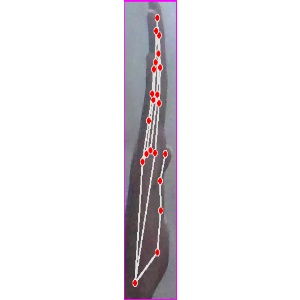
अक्षर: द